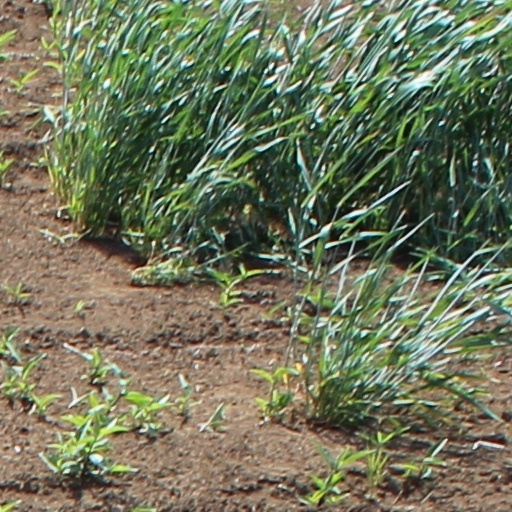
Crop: wheat